Vize

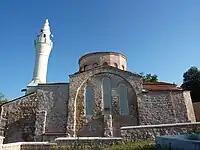
Little Hagia Sophia of Vize (now, Gazi Süleyman Paşa Cami )

The acropolis area on the hill above the town has a commanding position overlooking the surrounding area and still retains some ancient remains; the remains of the ancient theatre were discovered on the slope of the acropolis in the 1990s. Many burial mounds constructed for the rulers of Thracian Kingdom are scattered cross the plains around the town.